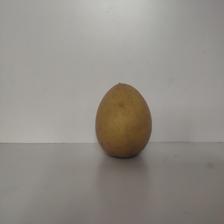
Size: Large